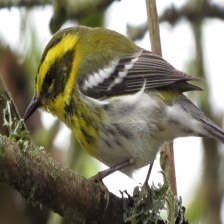
Species: TOWNSENDS WARBLER
Scientific name: SETOPHAGA TOWNSENDI